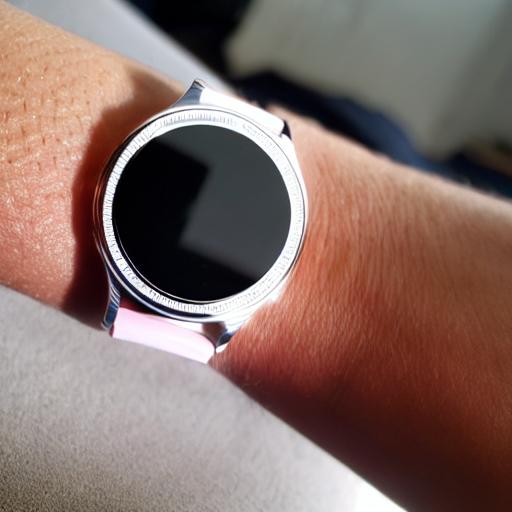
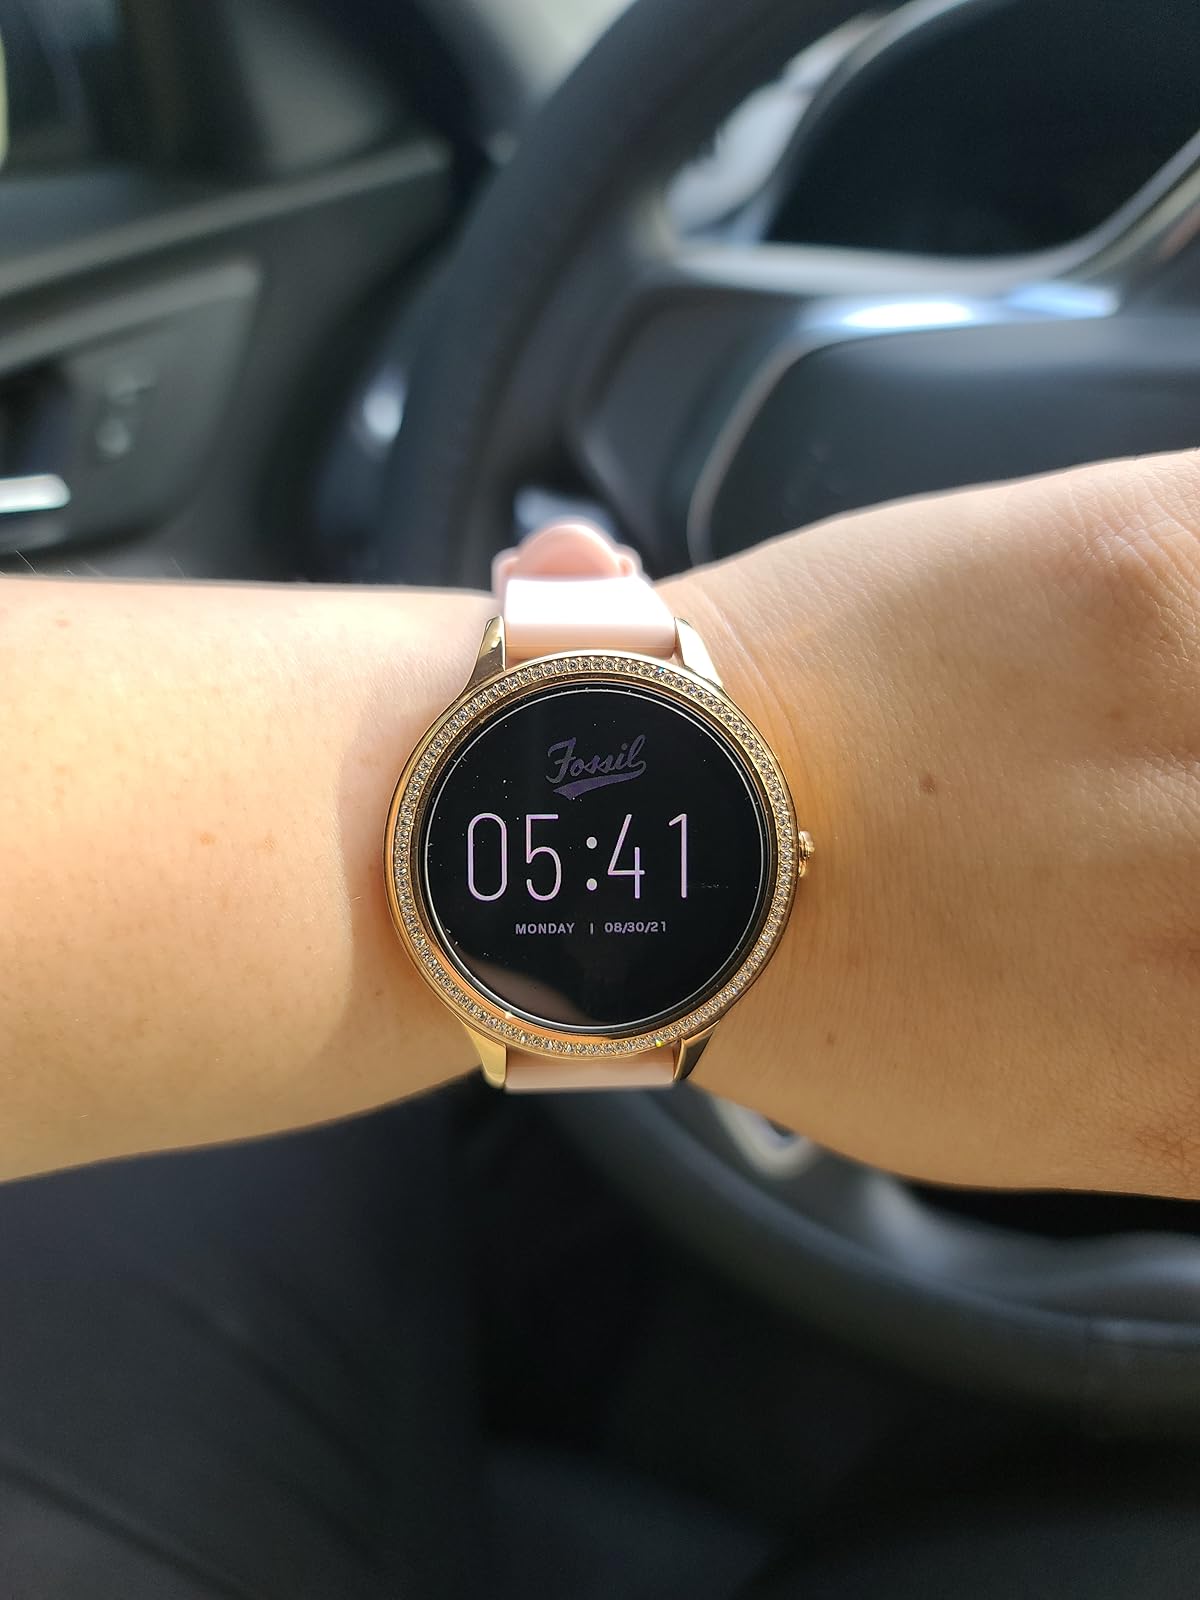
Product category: smartwatch
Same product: no